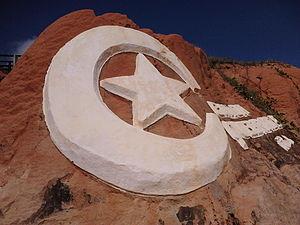
Emblème de la plage Canoa Quebrada, dans l'État du Ceará, dans la ville de Aracati, Brésil.Português: Símbolo da Praia de Canoa Quebrada, no Estado do Ceará, no município de Aracati, no Brasil.
Aracati est une ville et un port du Brésil, dans l'État du Ceará. En 2006, elle comptait 68 673 habitants.